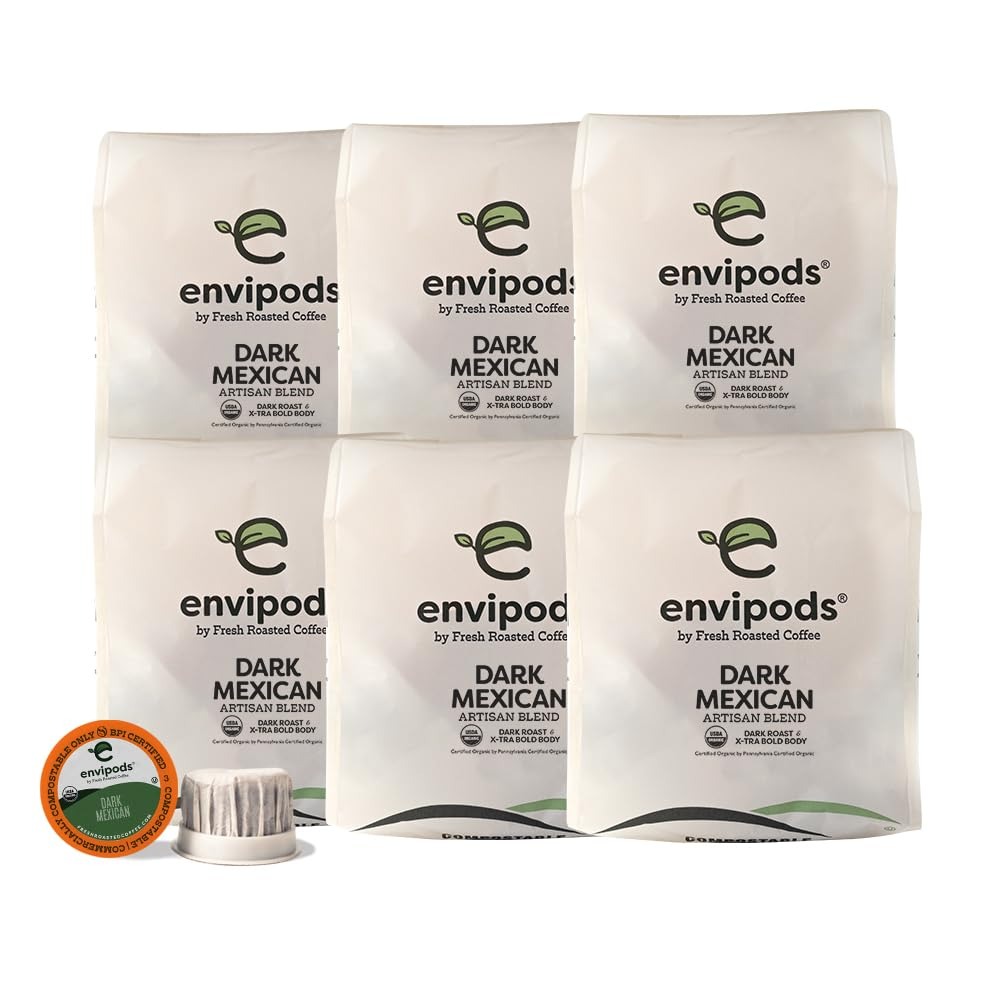
Item Name: Fresh Roasted Coffee, Organic Dark Mexican Compostable envipods, Mold & Myco 3rd Party Tested, Dark Roast, 72 CT Compatible With 1.0 & 2.0 K Cup Brewers
Bullet Point 1: Our USDA Organic Dark Mexican coffee is a bold and flavorful take on traditionally mild coffee beans. Roasted deep and smoky, this coffee has a rich (and still sweet) body with a nutty cashew finish. For those who love the moderate acidity of this revered coffee, but want a stronger flavor - this is the coffee for you.
Bullet Point 2: USDA Organic certified by Pennsylvania Certified Organic. This certification ensures that your coffee is consistently regulated at each and every stage of the production process and completely free of GMOs and harmful synthetic substances. Organic coffees are planted, harvested, and processed with great environmental care that preserves or enhances the ecosystem.
Bullet Point 3: Mold and Mycotoxin Tested - This coffee has undergone a full screening and has been declared toxicologically safe and compliant. Our certified laboratory was not able to detect any trace levels of mold, Aflatoxin or Ochratoxcin in either of these sampled coffees.
Bullet Point 4: Fresh Roasted Coffee is roasted on Loring SmartRoasters to reduce our carbon footprint and provide superior flavor. Fresh Roasted Coffee nitrogen flushes every single coffee pod to remove flavor-stealing oxygen and keep your coffee at its freshest and best tasting for as long as possible.
Bullet Point 5: Our commitment to sustainability goes beyond the coffee itself. With a plant-based ring, lid, and filter, our envipods not only make a better tasting cup brew, they’re also commercially compostable! (Facilities may not exist in your area.)
Bullet Point 6: 100% Arabica Coffee. Certified Orthodox Union (OU) Kosher. Fresh Roasted Coffee envipods are compatible with Keurig K-Cup Brewers including 2.0 and K-Supreme. Fresh Roasted Coffee LLC is not affiliated with Keurig Dr Pepper Inc. Not compatible with NINJA single-serve coffee makers. NINJA is a registered trademark of SharkNinja Operating LLC.
Product Description: Our USDA Organic Dark Mexican coffee is a bold and flavorful take on traditionally mild coffee beans. Roasted deep and smoky, this coffee has a rich (and still sweet) body with a nutty cashew finish. For those who love the moderate acidity of this revered coffee, but want a stronger flavor - this is the coffee for you. Mexican coffee producers often choose to produce organic coffees to receive higher premiums from geographically close US importers. The combination of excellent growing conditions, organic farming practices and proximity to the US makes coffees from Mexico truly spectacular. This coffee has undergone a full screening for mold and mycotoxins and has been declared toxicologically safe and compliant. Any trace levels of mold and mycotoxins (Aflatoxin, Ochratoxin) were undetectable by both representative sampling and rapid testing by a certified third-party laboratory. To request more information about mold and mycotoxin testing, please email info@freshroastedcoffee.com or read our blog. Fresh Roasted Coffee is continuously looking for ways to evolve your coffee experience. Our innovative envipods are designed to give you more fresh roasted coffee per pod with as few touchpoints as possible. Whether you brew at home, in the office, or relaxing at a fancy B&B, our pods are individually wrapped for your safety and convenience. Each wrapper is also nitrogen flushed in order to lock in freshness.
Value: 72.0
Unit: Count

Price: 44.99